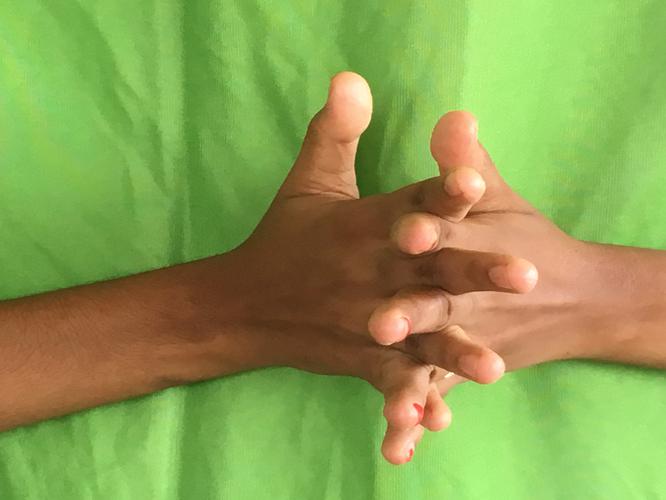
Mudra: Karkatta
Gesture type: double_hand